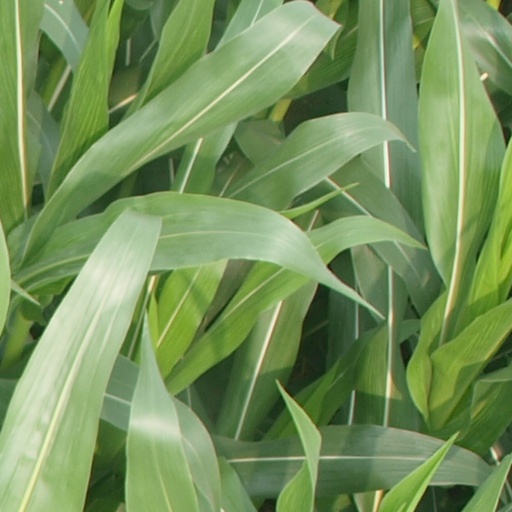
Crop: maize; corn